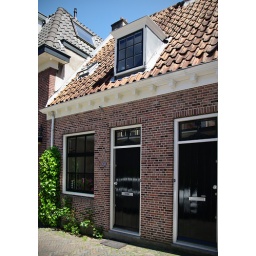
Het oude &amp;quot;oude&amp;quot; huis van m'n schoonzus.2 juni 2010This was the old house of my sister in law.